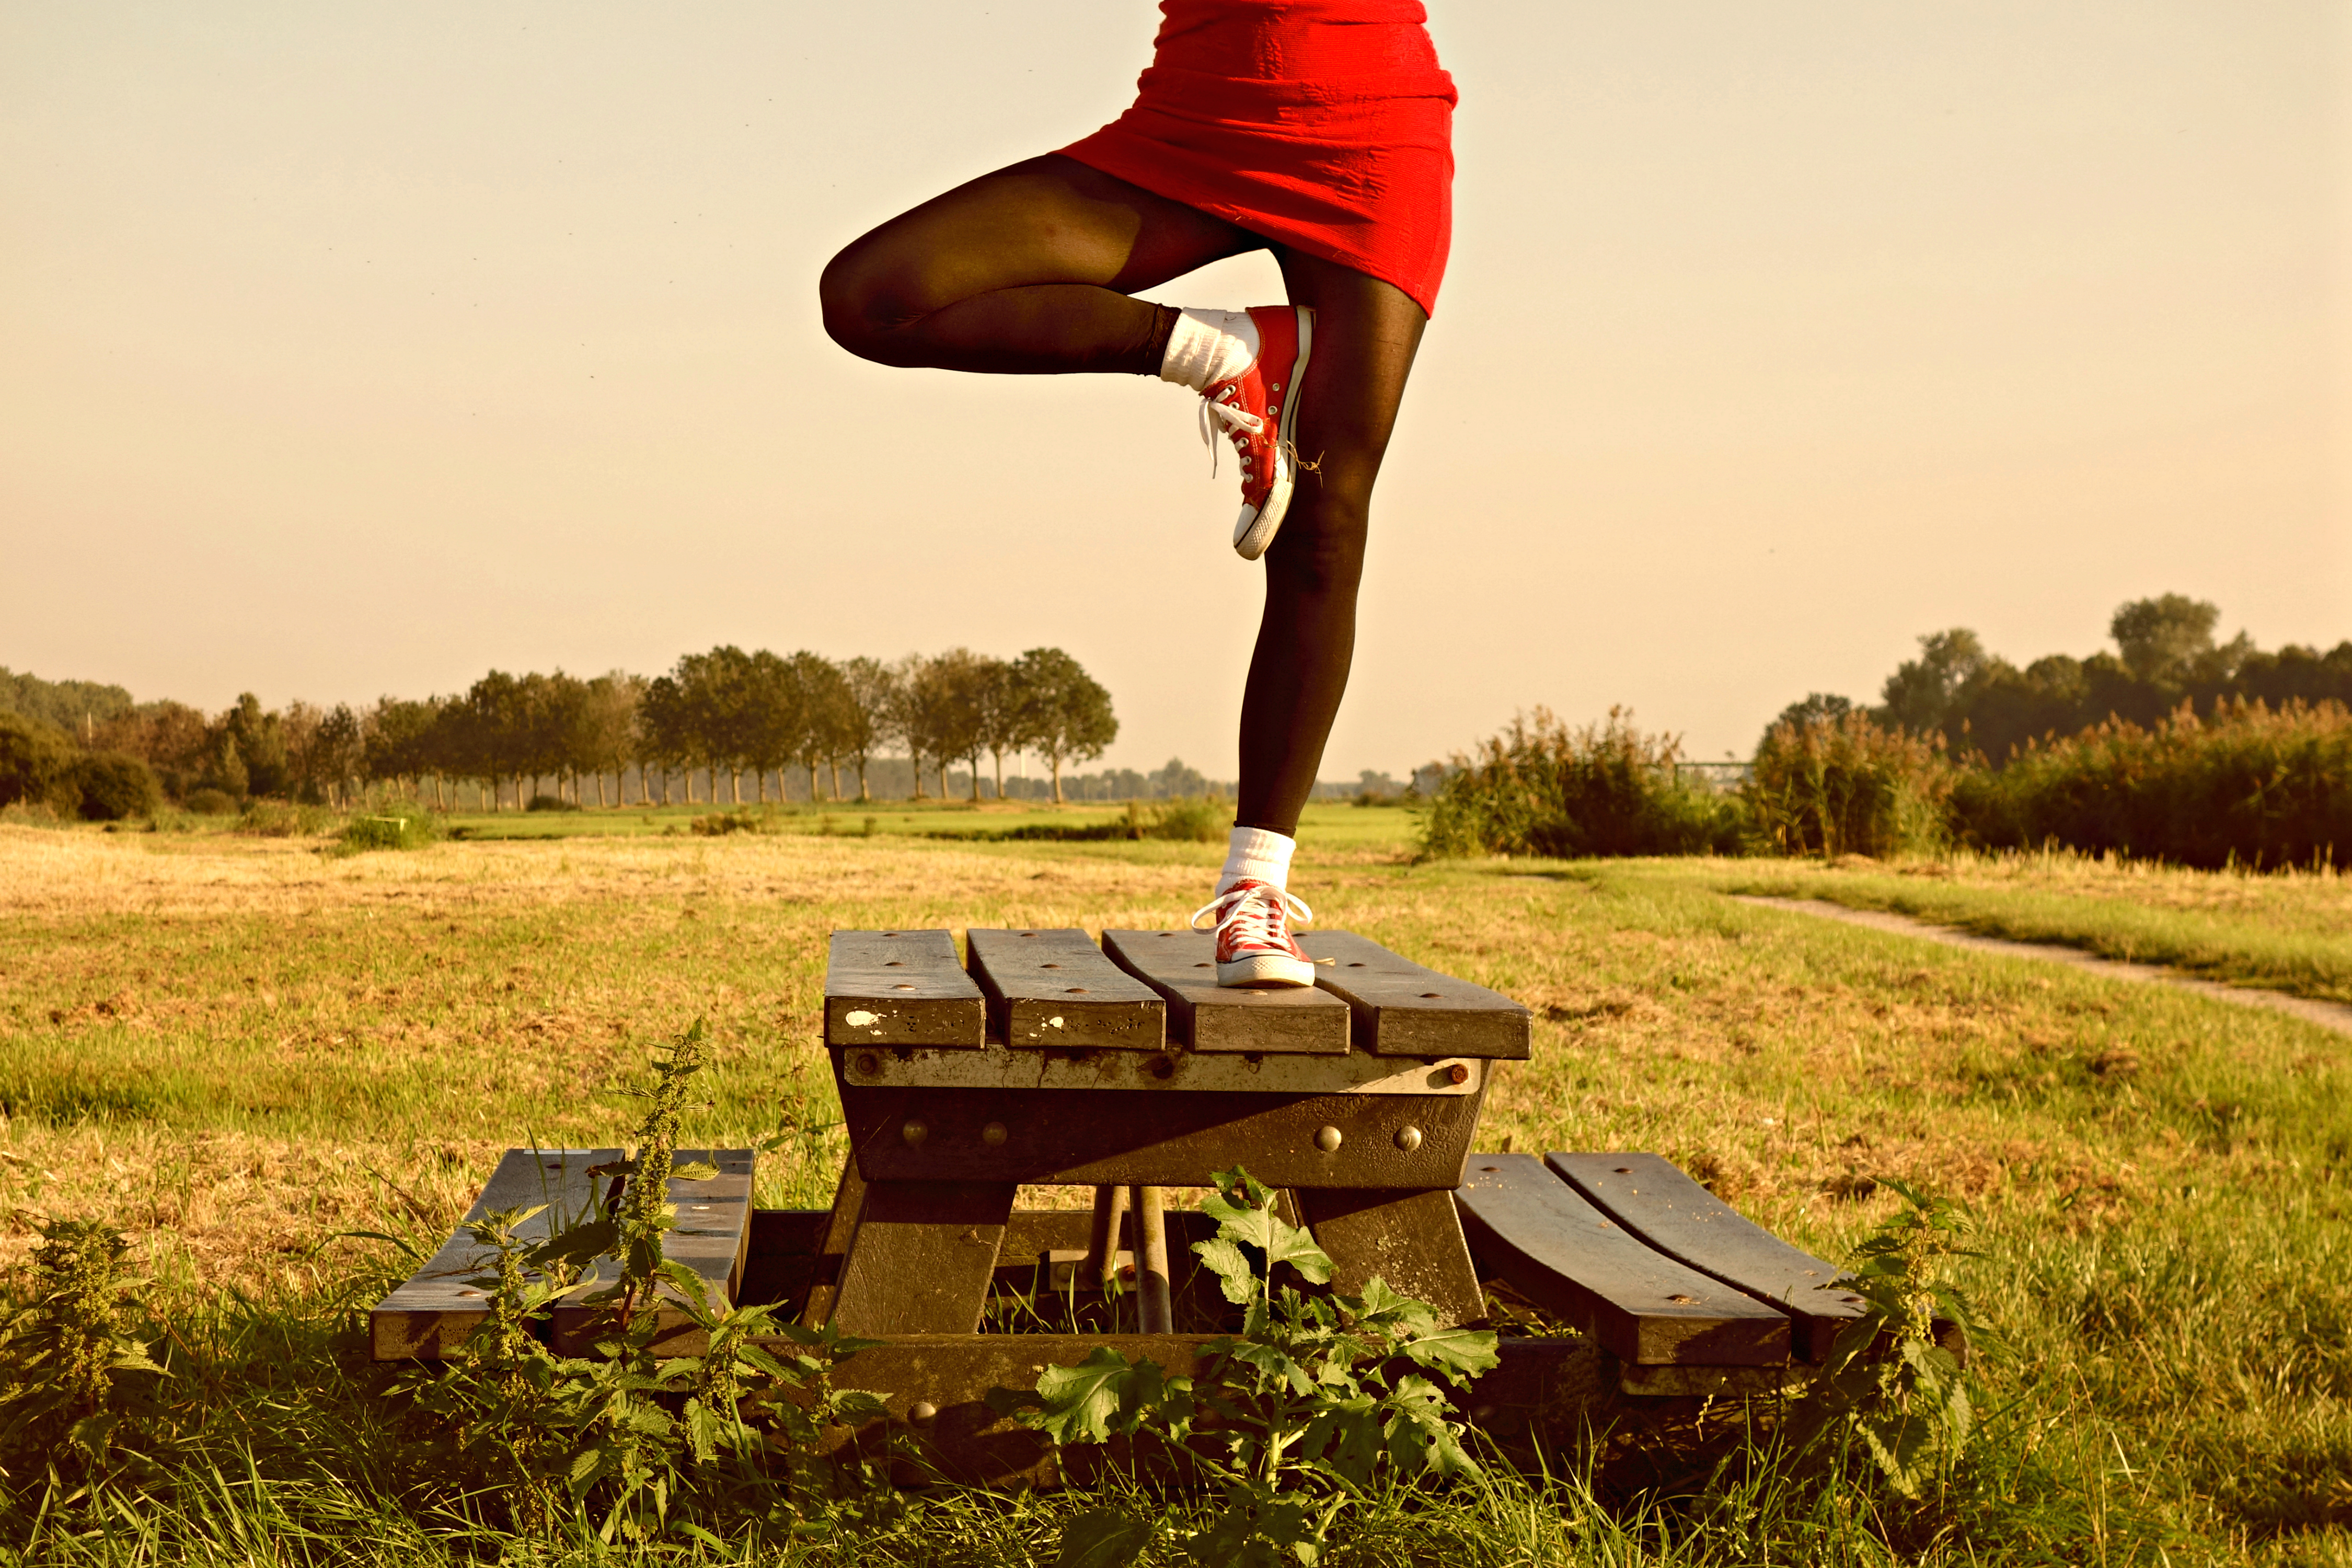
table, landscape, tree, grass, plant, sky, girl, woman, field, countryside, sunlight, recreation, balance, trees, outdoors, fun, legs, rural area